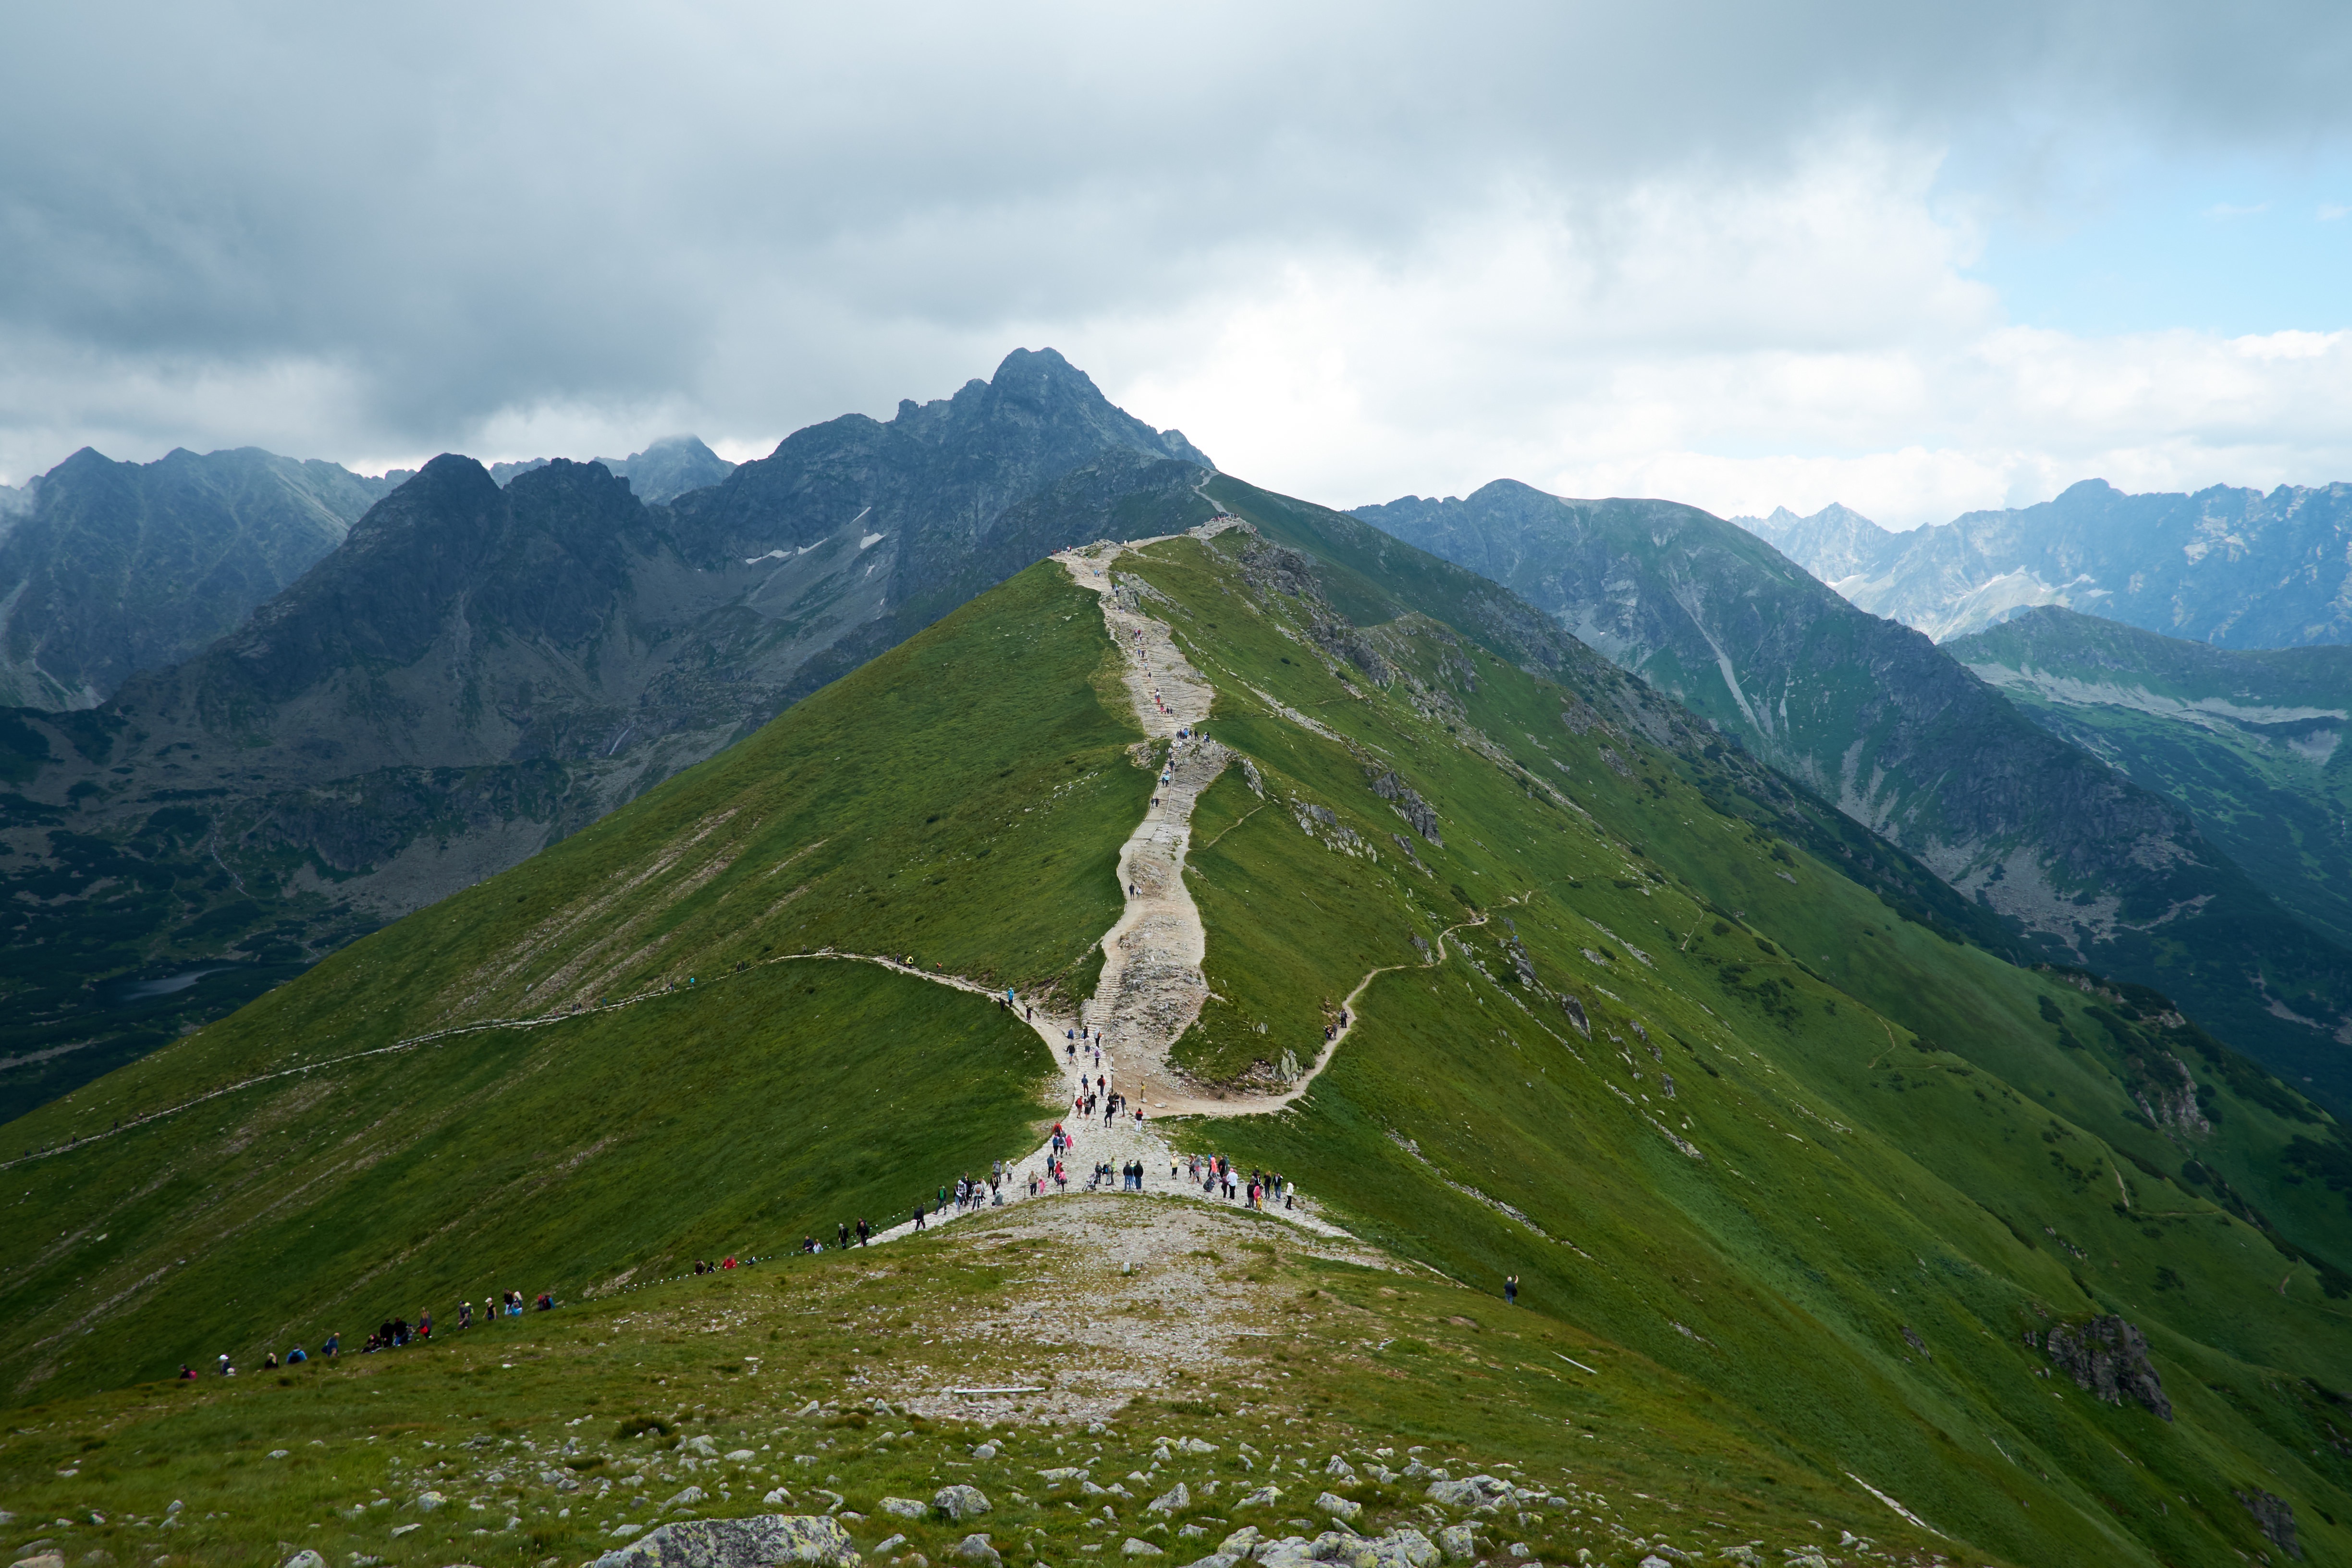
landscape, nature, walking, mountain, meadow, hill, adventure, valley, mountain range, highland, ridge, alps, plateau, fell, landform, mountain pass, geographical feature, mountainous landforms